Josh McEachran

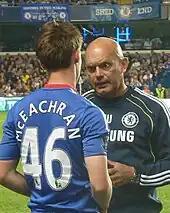
McEachran receiving advice from Chelsea assistant manager Ray Wilkins in October 2010

A central midfielder, McEachran idolised Zinedine Zidane growing up and commented "it was everything about him, his goals, his touches. He was the complete all-round midfielder". When Zidane retired in 2006, McEachran looked up to Andrés Iniesta. Ray Wilkins and Stuart Pearce have commended on McEachran's incisive passing, while André Villas-Boas and Brendan Rodgers have lauded his vision on the pitch and technical abilities, comparing him to Luka Modrić, Jack Wilshere and Samir Nasri. Peter Bosz commented in 2015 that McEachran "needs to improve his defensive play", but "will certainly be a player at a good level".